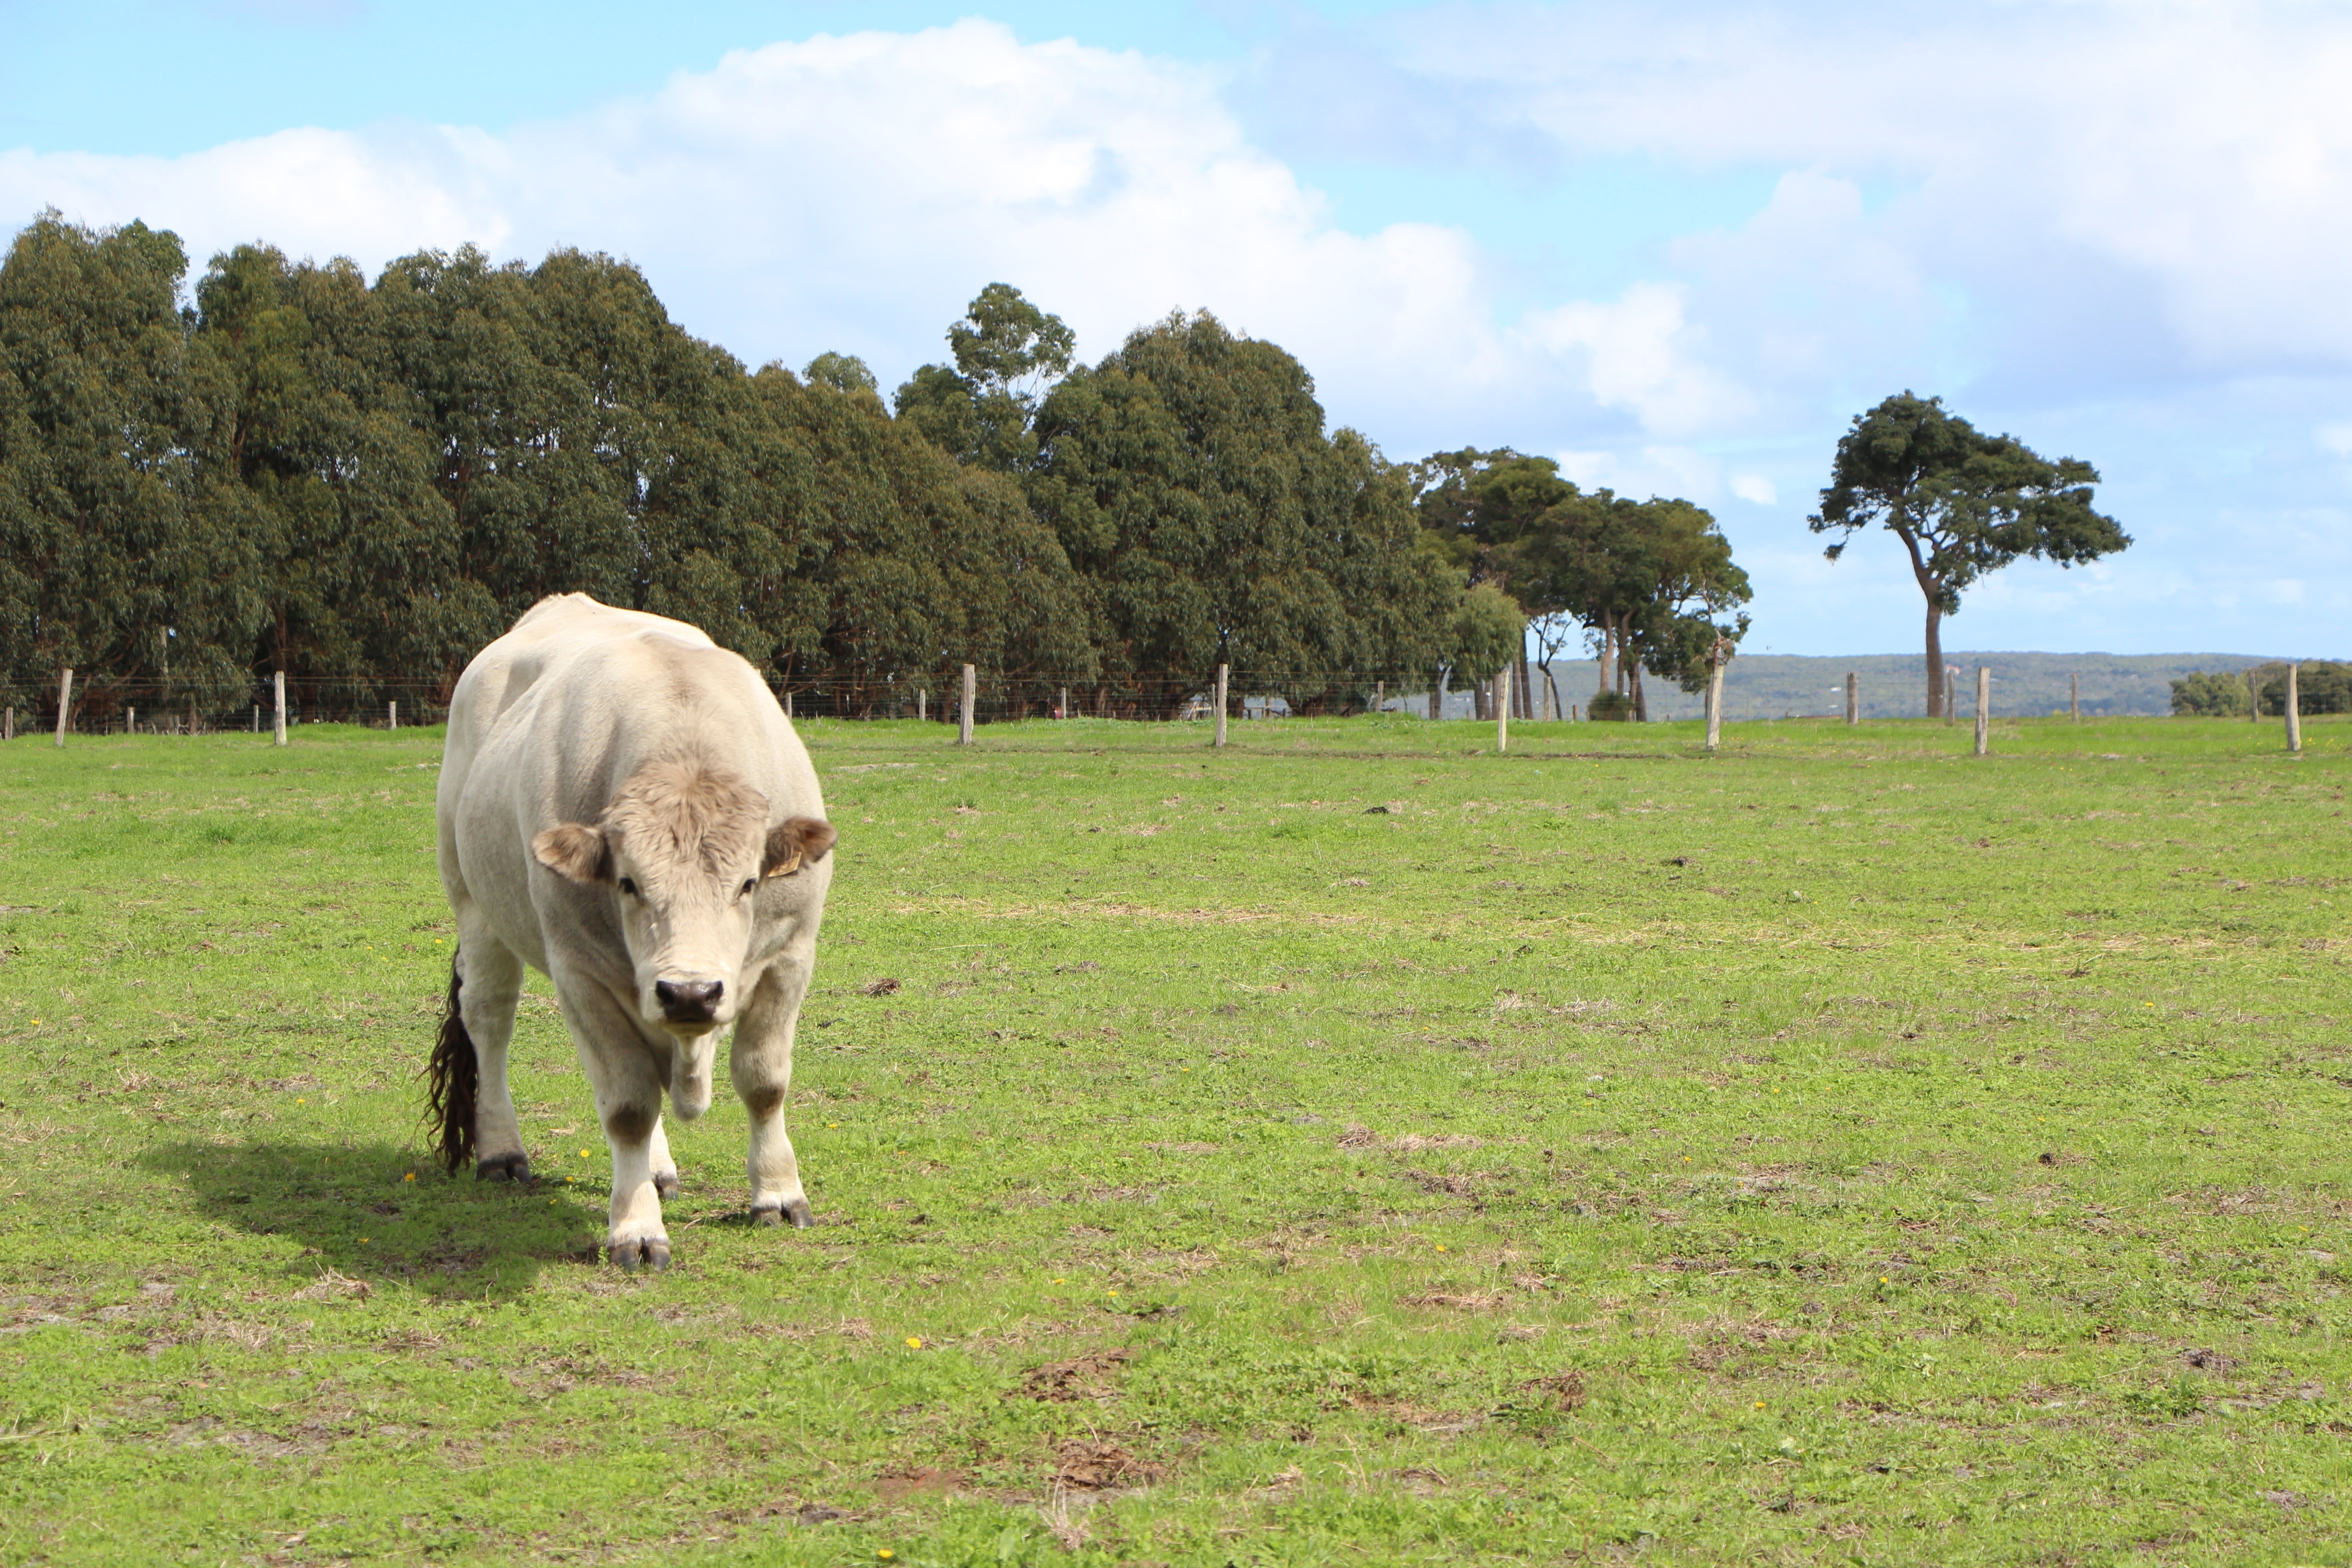
landscape, tree, nature, grass, sky, field, farm, meadow, prairie, countryside, land, country, summer, wildlife, environment, rural, spring, green, cow, cattle, farming, pasture, grazing, livestock, ranch, mammal, blue, agriculture, highland, agricultural, paddock, eating, grassland, ecosystem, fodder, steppe, rural area, pack animal, cattle like mammal, ecoregion